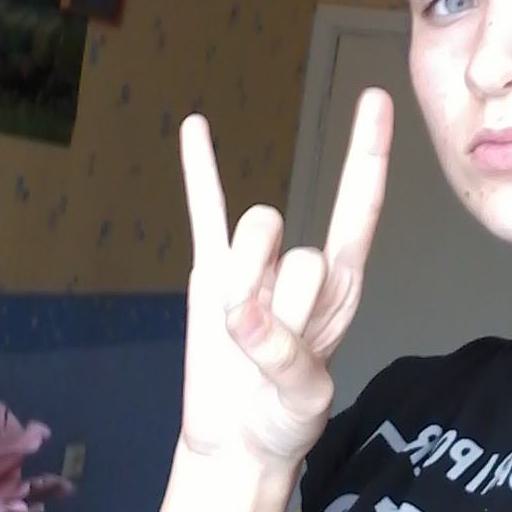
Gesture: rock